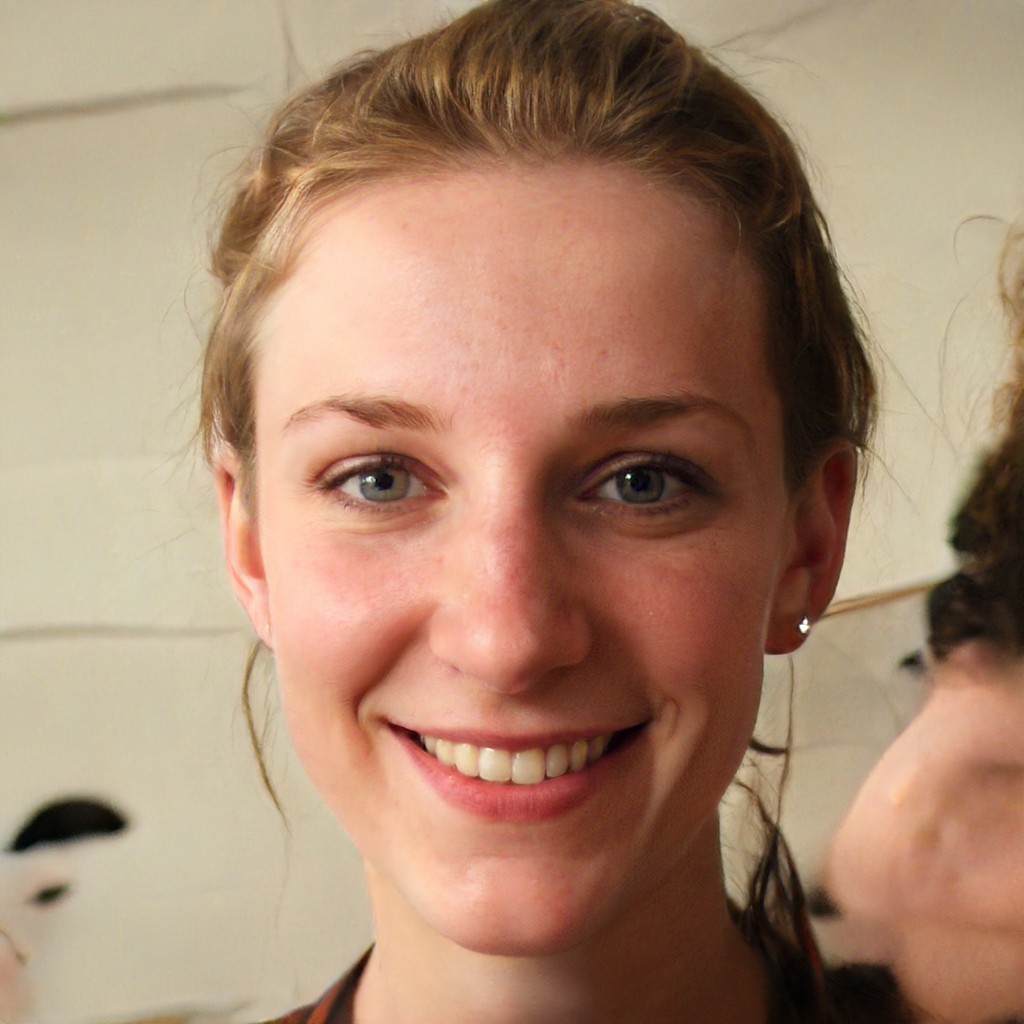
Label: Colored